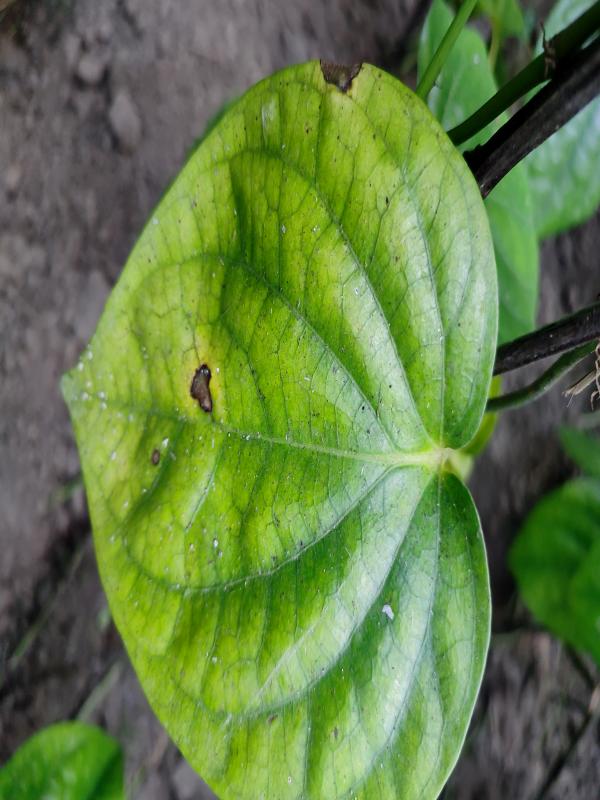
Label: Bacterial_Leaf_Disease